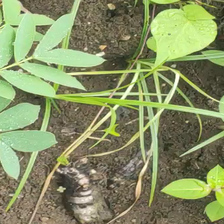
Weed species: Digitaria_SP_(Digitaria Sanguinalis )